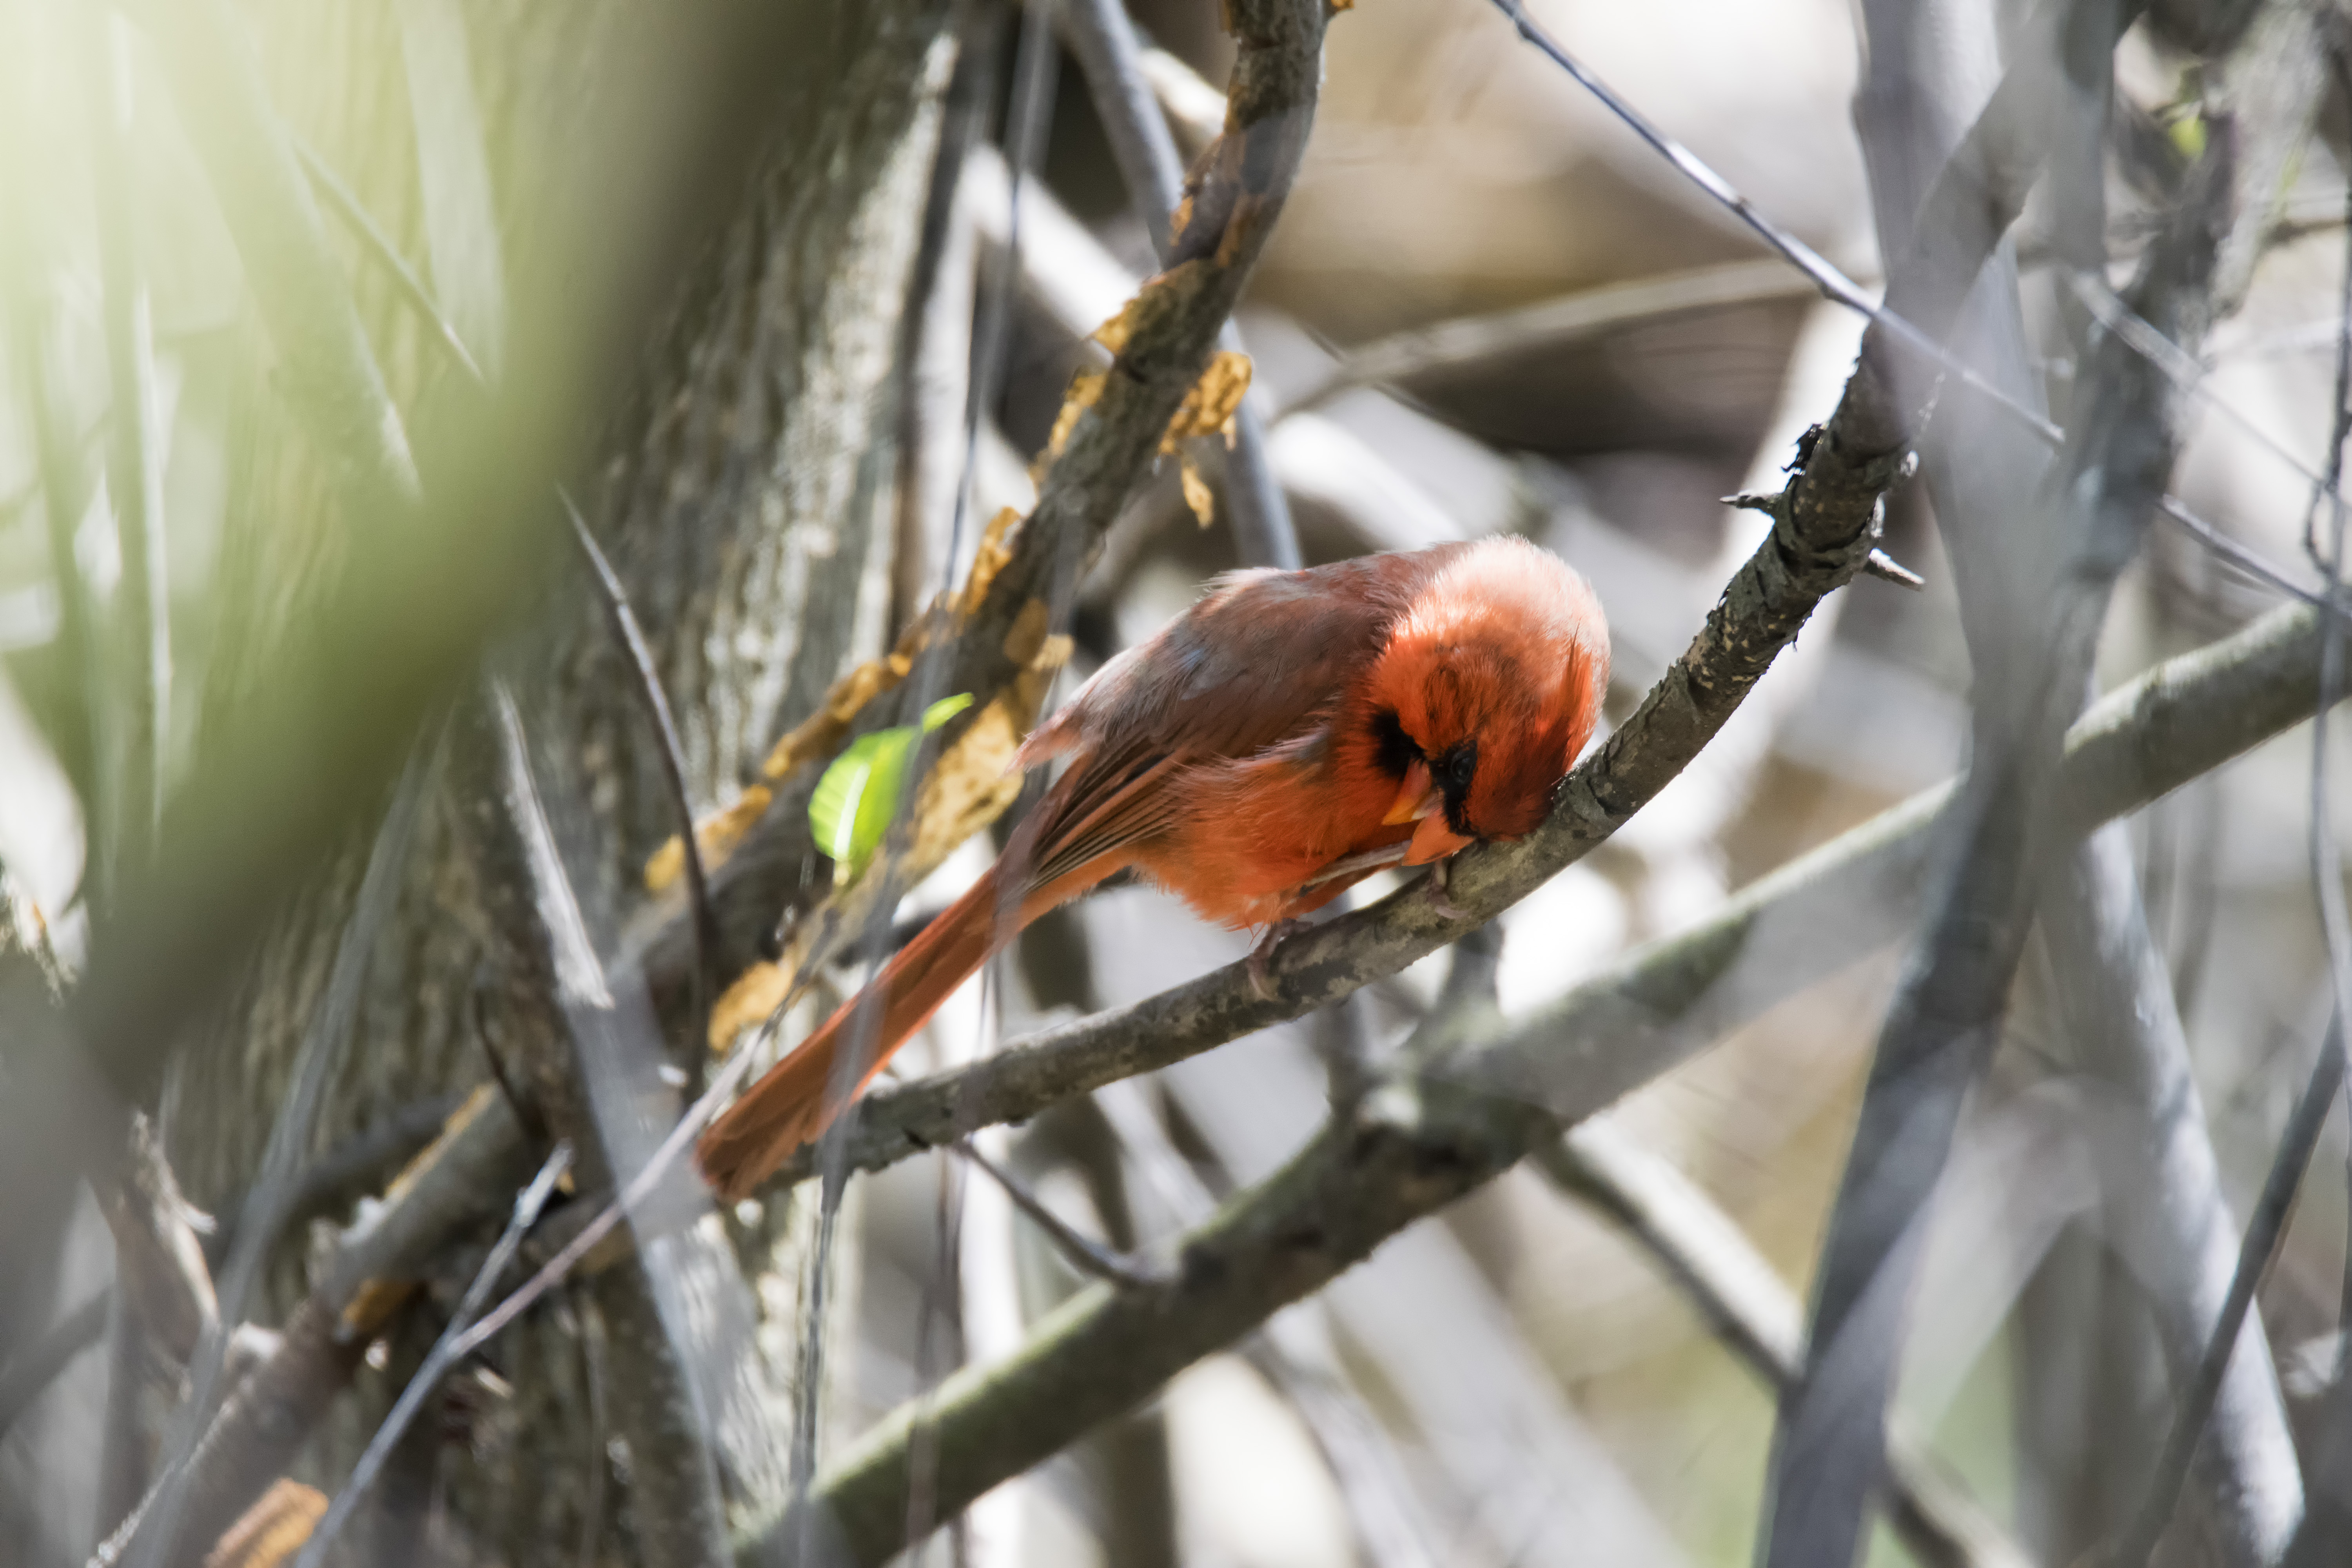
branch, bird, flower, wildlife, beak, fauna, canada, vertebrate, rouge, northern, quebec, finch, cardinal, sherbrooke, oiseau, old world flycatcher, perching bird, european robin